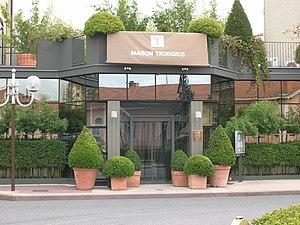
Roanne est une commune française située dans le département de la Loire, en région Auvergne-Rhône-Alpes.